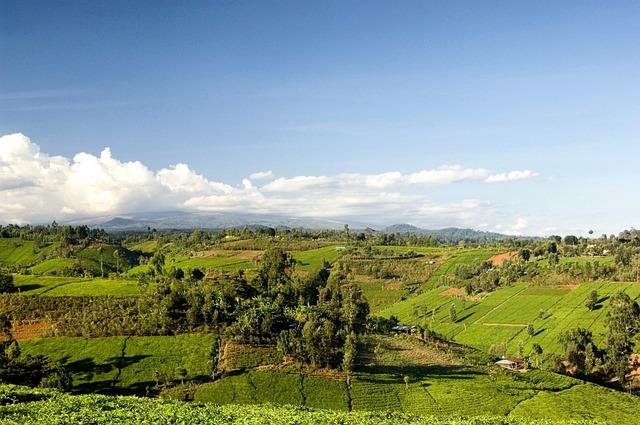
Hili ni eneo lenye mandhari nzuri ya kuvutia, eneo hili lina mabonde na milima, katika bonde hili kuna mashamba tofautitofauti.